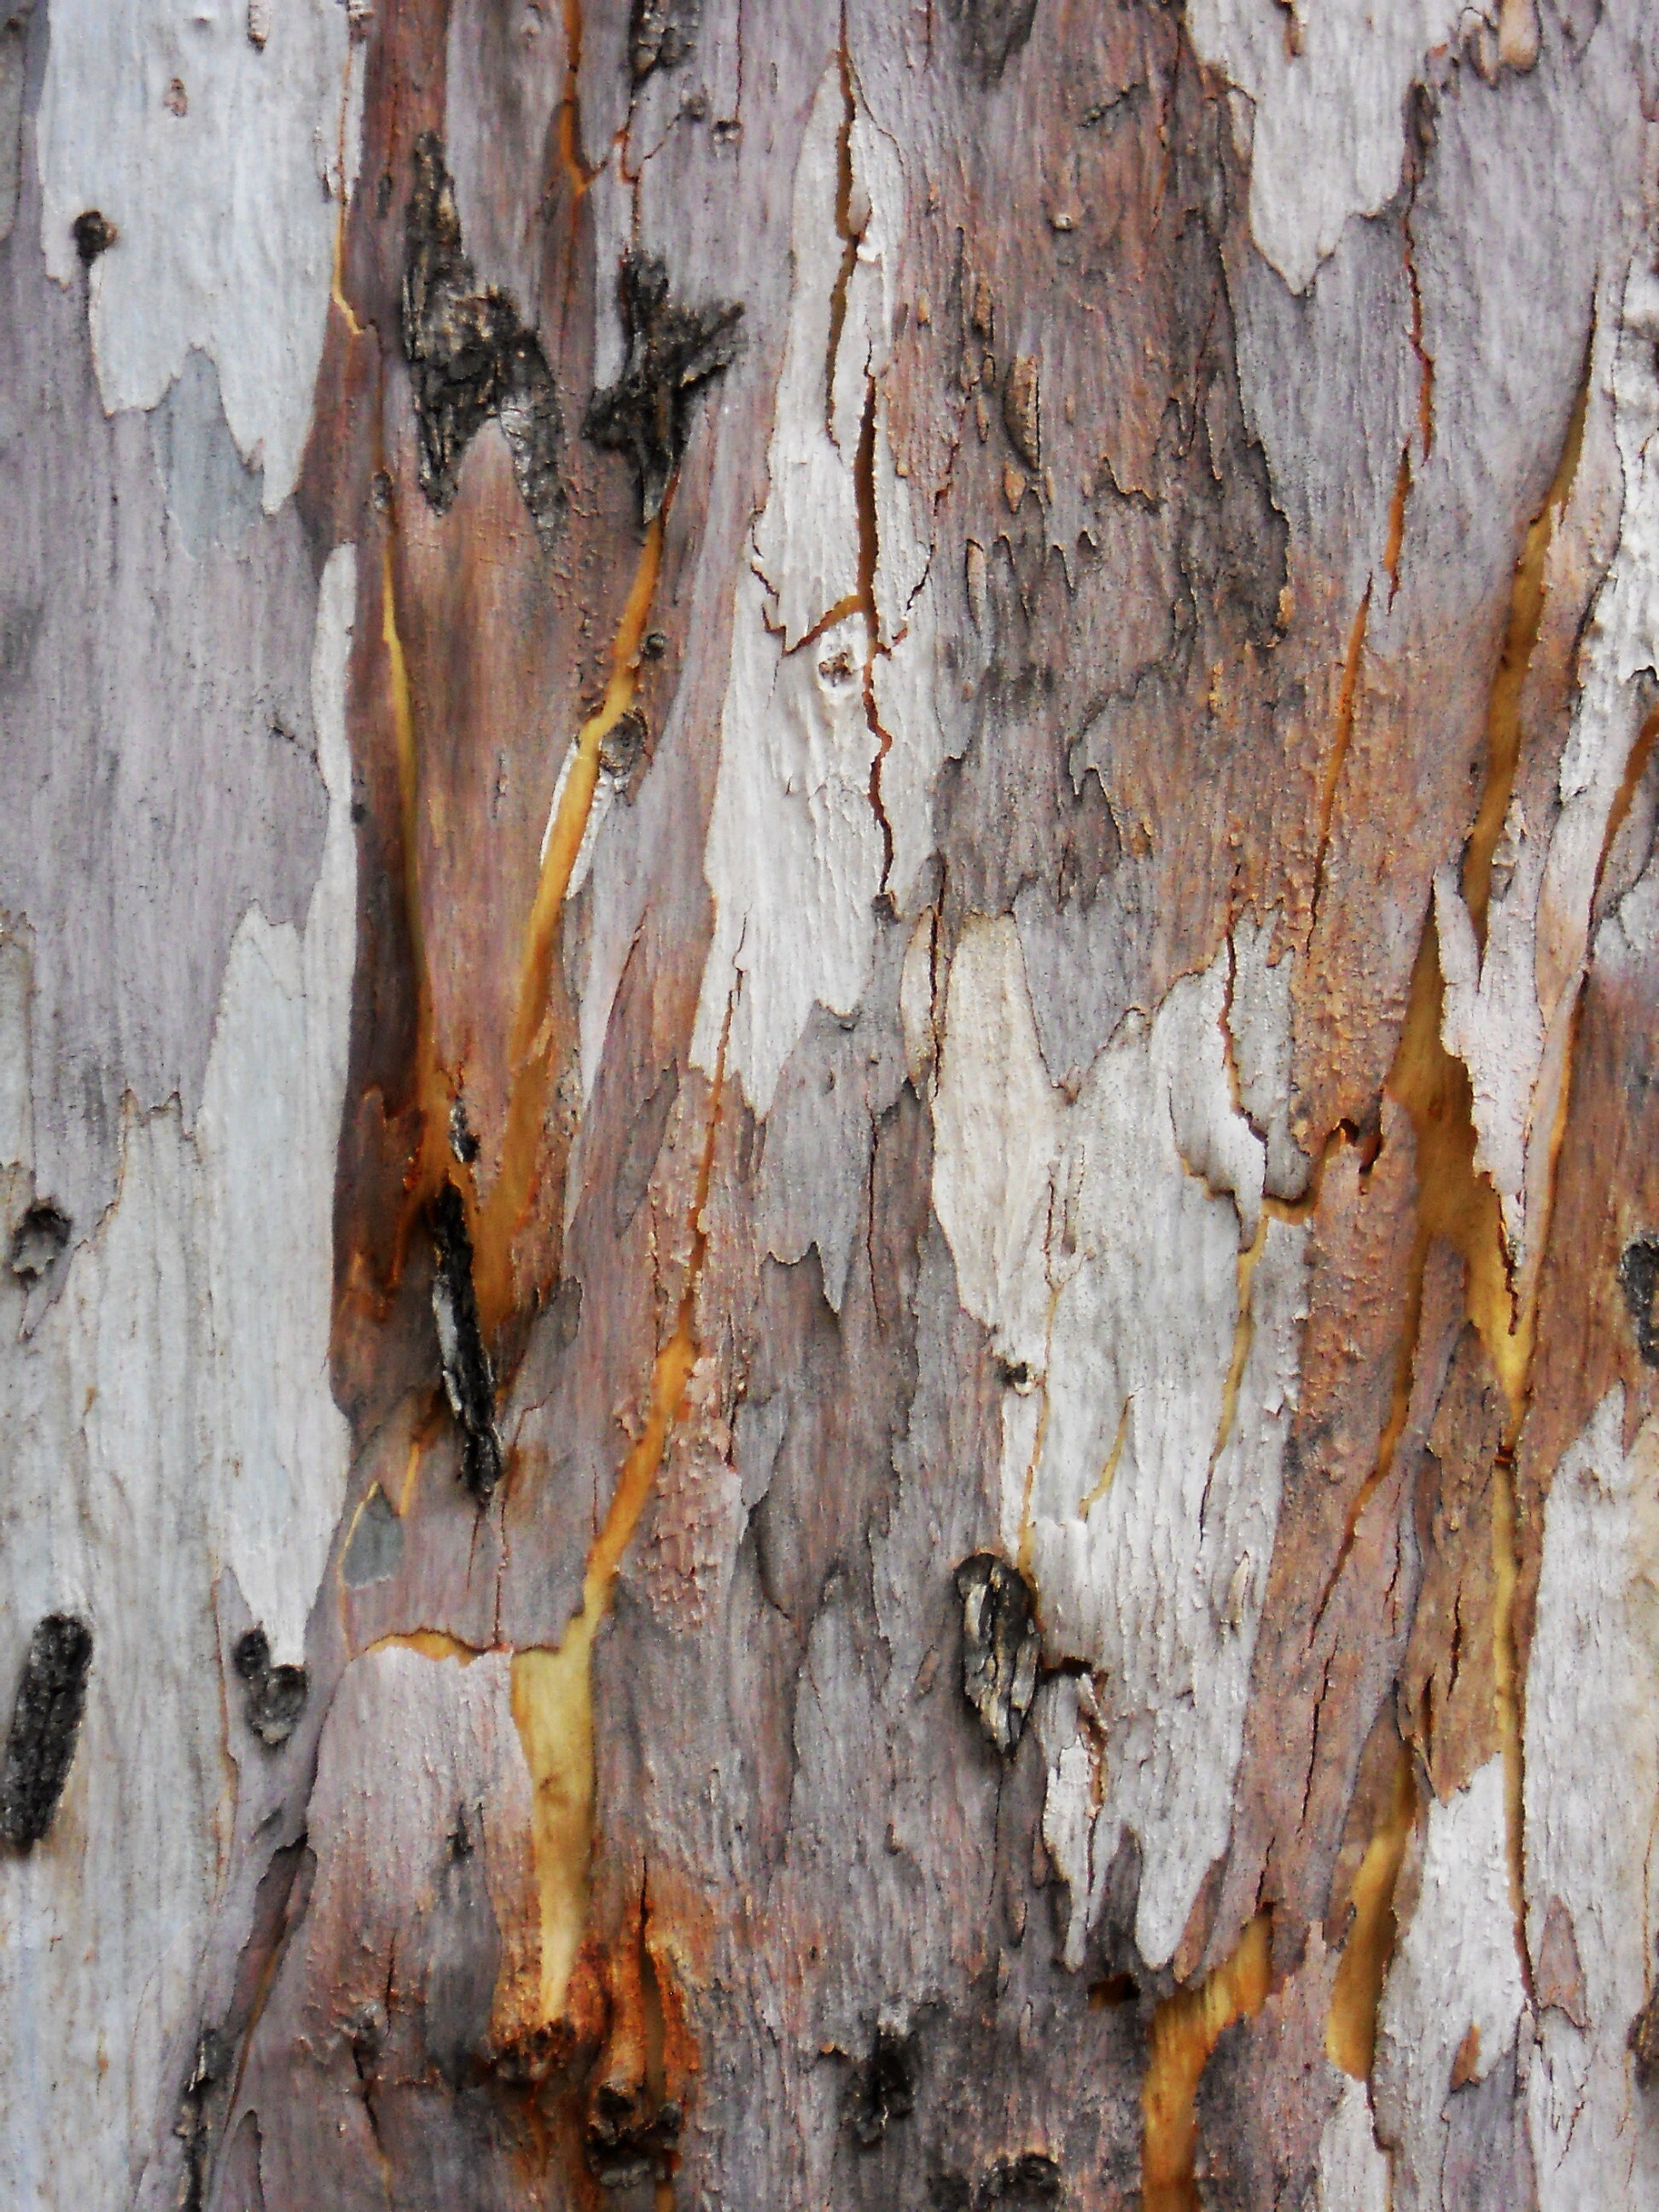
tree, branch, plant, wood, texture, leaf, trunk, bark, macro, brown, rough, fauna, plants, close up, woods, grey, stems, wooden, layers, hard, patterns, woody, tissues, plant stem, woody plant, land plant, abstracts, outermost